John Silkin

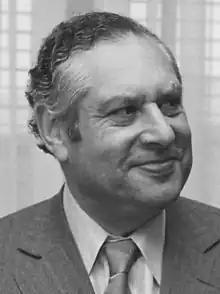
Silkin in 1979

John Ernest Silkin (18 March 1923 – 26 April 1987) was a British left-wing Labour politician and solicitor.